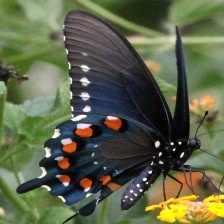
Species: PIPEVINE SWALLOW